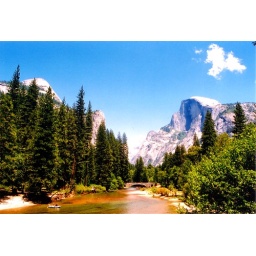
Yosemite summer~ it's a dog and butterfly in the clouds